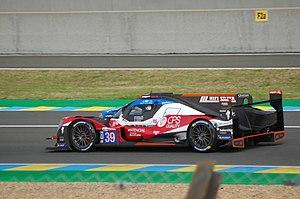
Oreca 07 Gibson de l'écurie Graff Racing pilotée par Vincent Capillaire, Jonathan Hirschi et Tristan Gommendy aux 24 Heures du Mans 2019
L'European Le Mans Series 2019 est la seizième saison du championnat européen d'endurance. L'édition 2019 se déroule du 14 avril au 27 octobre. Les six manches ont une durée de 4 heures. L’European Le Mans Series voit l’arrivée de Barcelone en remplacement du Red Bull Ring.